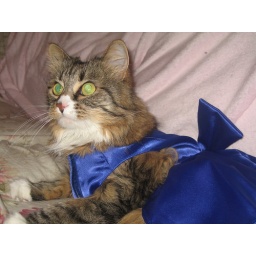
Pearl in her new blue dress (1)